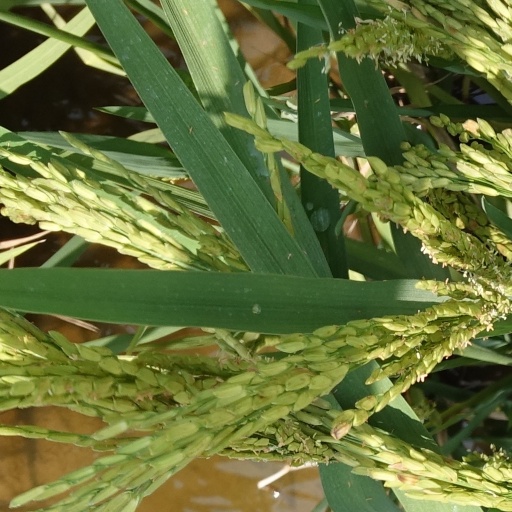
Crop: rice